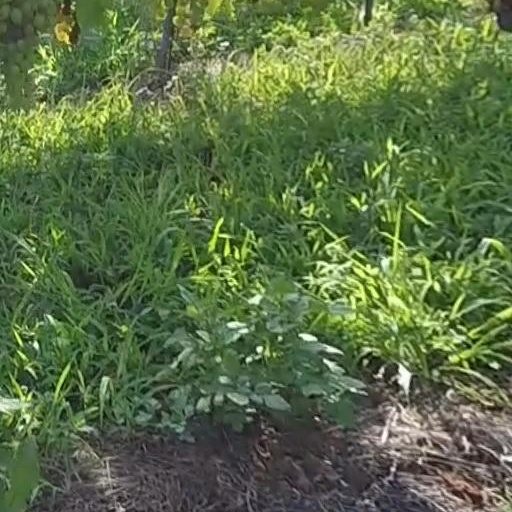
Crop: grape